Schilling (coin)

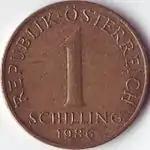
1 schilling coin, 1986

As in Bavaria, in mediaeval Austria there were short and long schillings valued at 12 and 30 pfennigs respectively. In the 19th century, the term schilling was still the equivalent of 30 pfennigs or 7½ "kreuzers" in the dialects of Salzburg and Upper Austria.